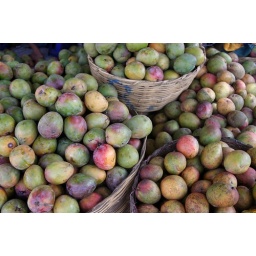
Mangos at the fruit and vegetable market in Antigua, guatemala